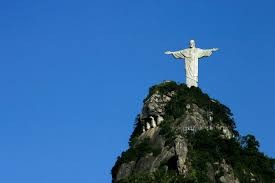
Landmark: Christ the Reedemer